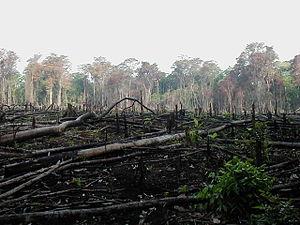
En biologie et en écologie, l'extinction est la disparition totale d'une espèce ou d'un groupe de taxons, réduisant ainsi la biodiversité.
Homo sapiens, plus communément appelé « Homme moderne », « Homme », « Humain », ou « Être humain », est une espèce de primates originaire d'Afrique qui s'est aujourd'hui répandue et naturalisée sur l'ensemble de la planète hormis l'Antarctique. Il appartient à la famille des hominidés et est le seul représentant actuel du genre Homo, les autres espèces étant éteintes. Les plus anciens fossiles connus de cette espèce sont datés d'environ 300 000 ans.
La déforestation est le phénomène de régression durable des surfaces couvertes de forêts, qu'il soit d'origine anthropique ou naturelle. Si une forêt repousse après une coupe, une attaque d'insectes xylophage ou un feu, on ne parle pas de déforestation. Le phénomène de déforestation est souvent évoqué en lien avec celui de dégradation de la forêt. La perte de couvert forestier fait référence à la perte de surface forestière brute, elle est souvent observée par satellite.
Trees est un court métrage américain réalisé par Randall D. Wakerlin et sorti en 2011.